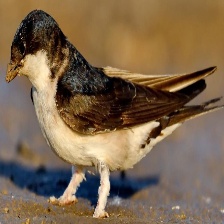
Species: COMMON HOUSE MARTIN
Scientific name: DELICHON URBICUM